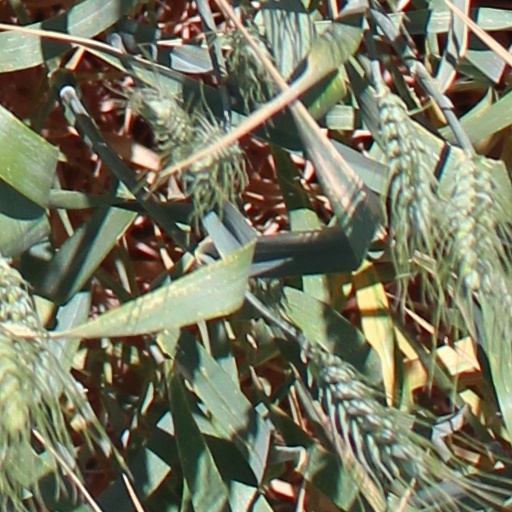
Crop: wheat